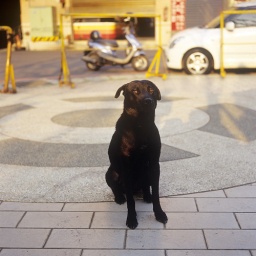
handsome black dog in my neighborhood